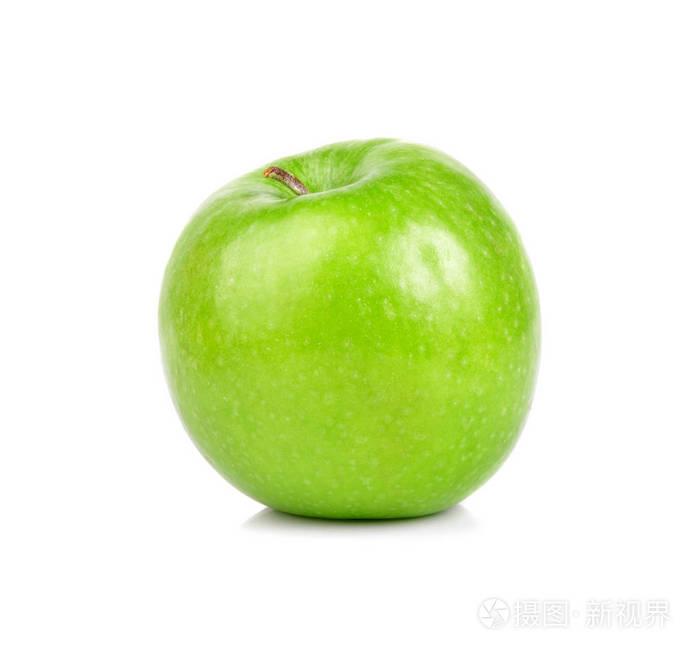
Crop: apple
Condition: healthy